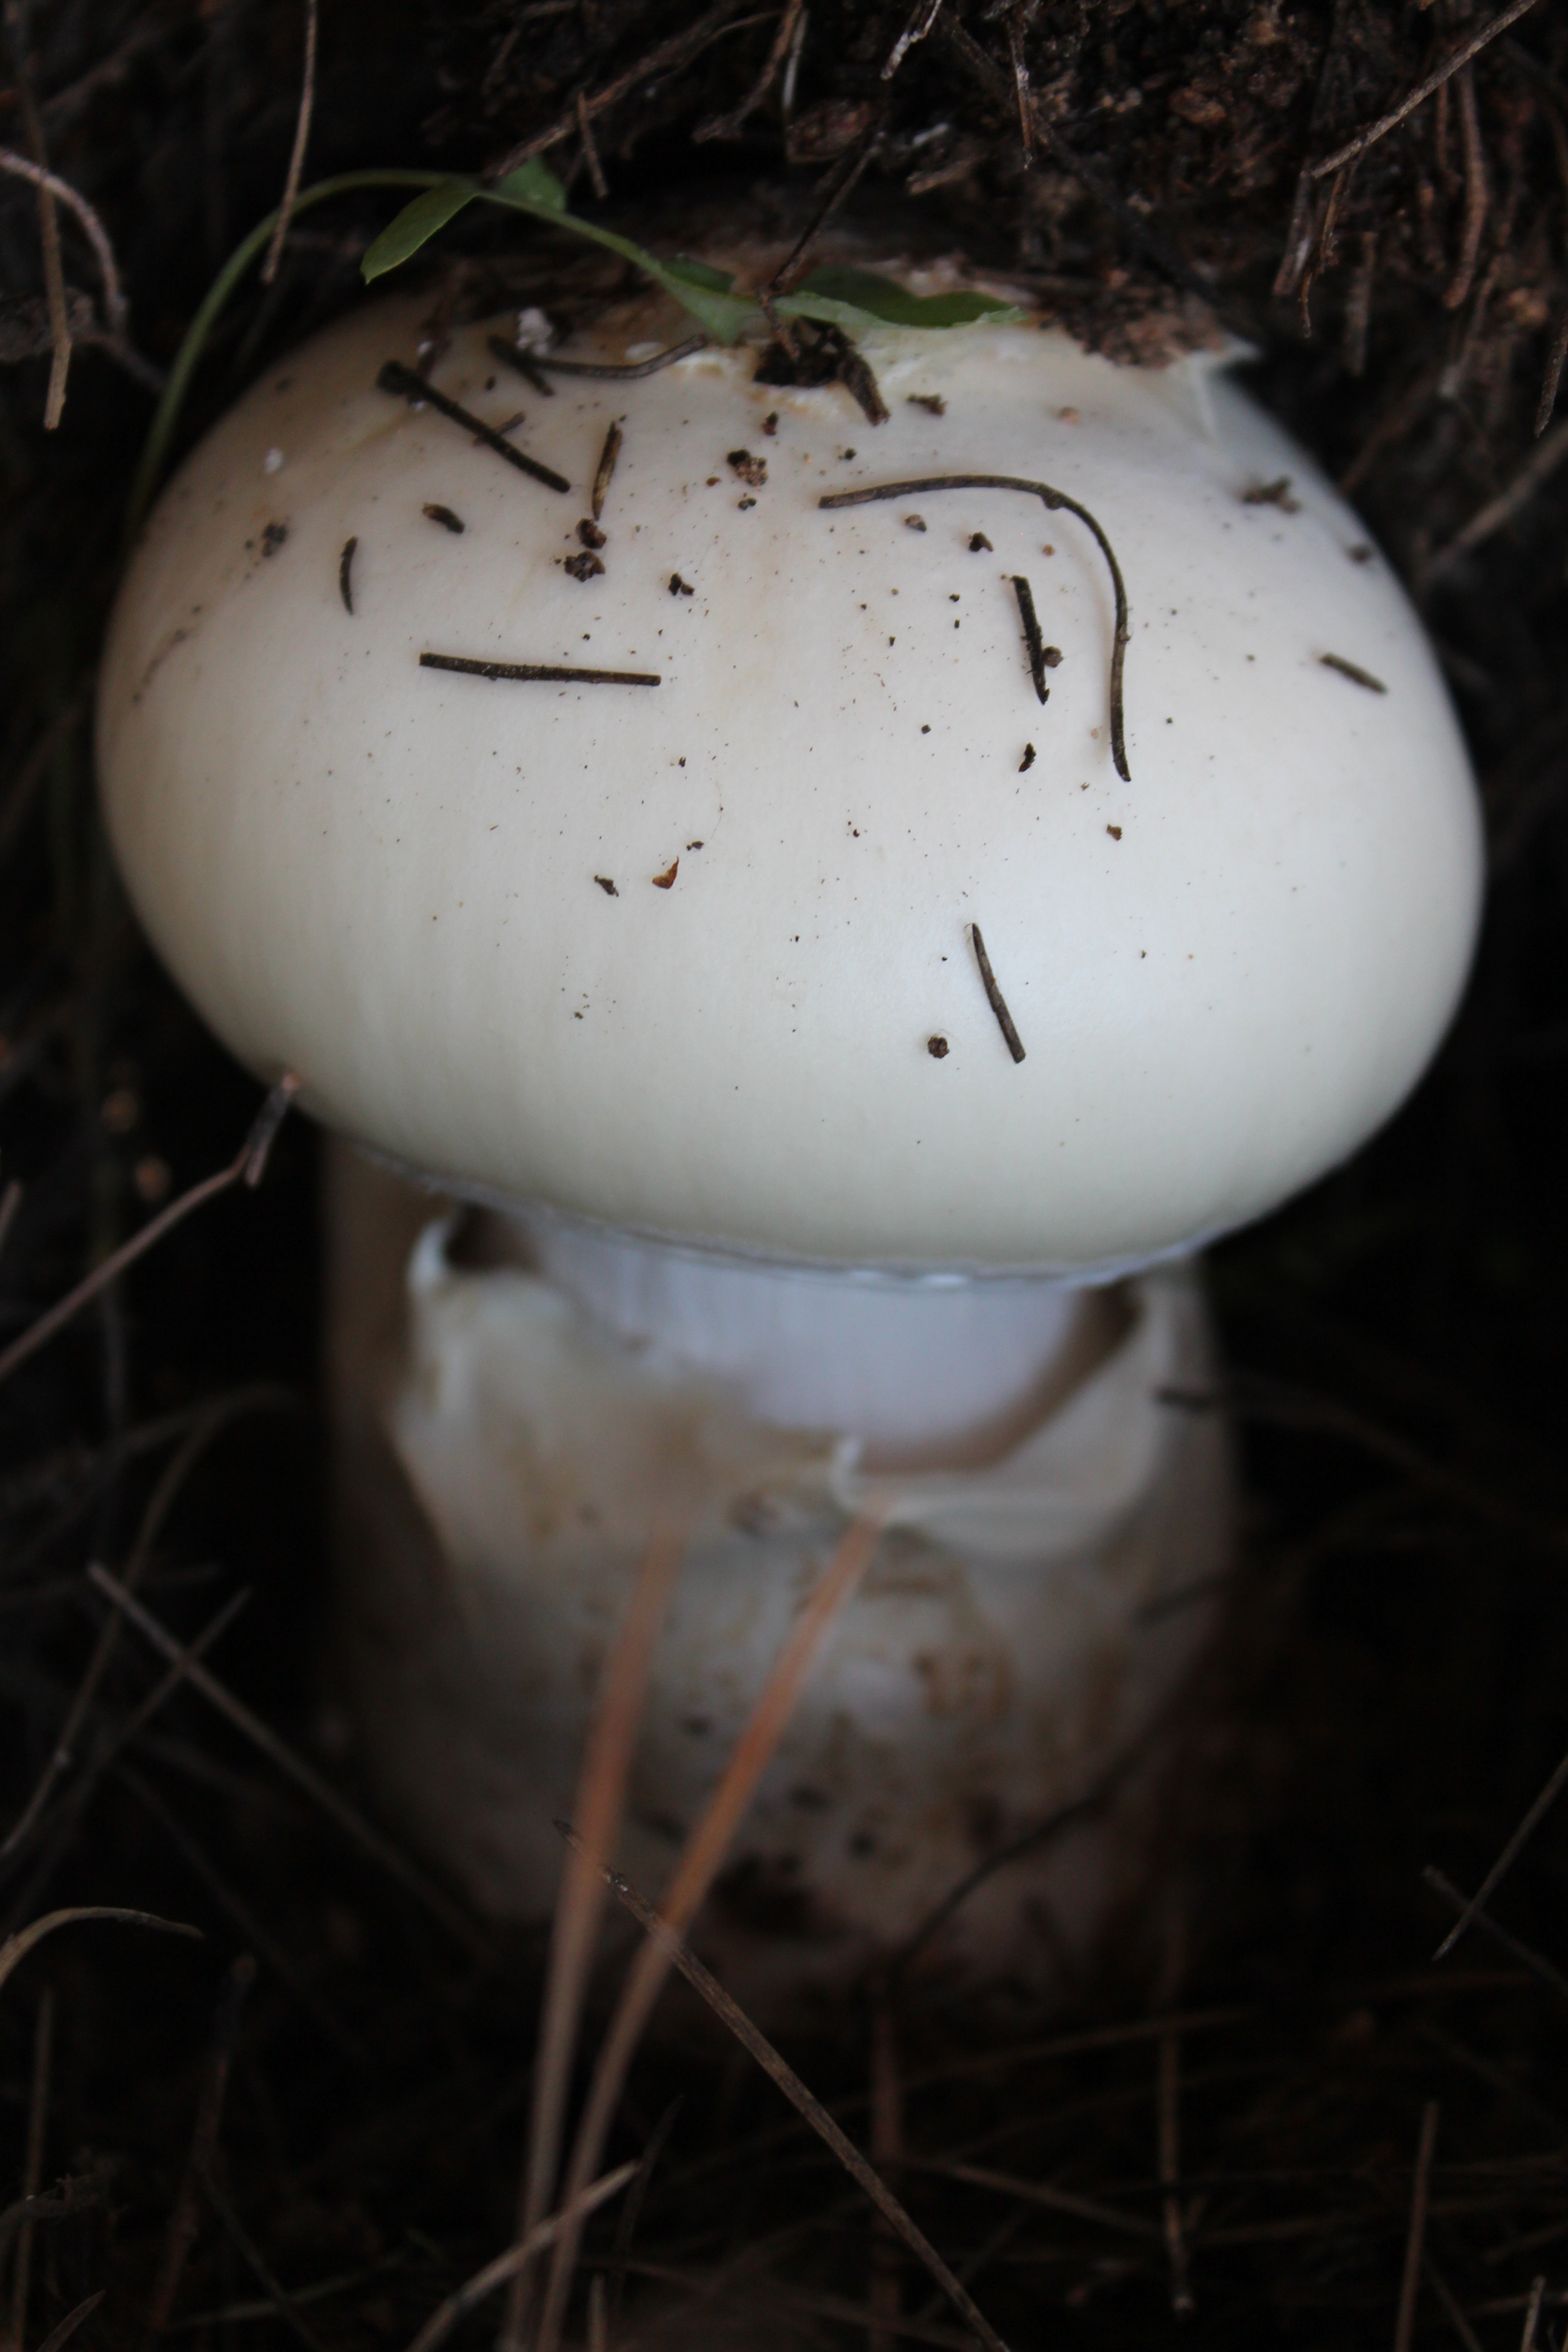
hand, nature, forest, mountain, white, soil, mushroom, close up, fungus, earth, moisture, agaricus, macro photography, edible mushroom, agaricaceae